Embassy of El Salvador, Washington, D.C.

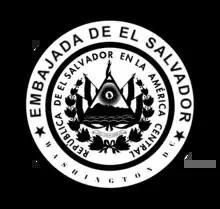
Seal of the El Salvador embassy in Washington DC

The Embassy of El Salvador in Washington, D.C. is the diplomatic mission of the Republic of El Salvador to the United States. It is located at 1400 16th Street Northwest, Suite 100, Washington, D.C. in the Dupont Circle neighborhood.